Medical open network for AI

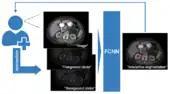
AI-assisted annotation. MONAI Label utilizes AI algorithms to aid researchers and practitioners in medical imaging by providing annotation suggestions based on user interactions.

MONAI Label is a versatile tool that enhances the image labeling and learning process by incorporating AI assistance. It simplifies the task of annotating new datasets by leveraging AI algorithms and user interactions. Through this collaboration, MONAI Label trains an AI model for a specific task and continually improves its performance as it receives additional annotated images. The tool offers a range of features and integrations that streamline the annotation workflow and ensure seamless integration with existing medical imaging platforms.